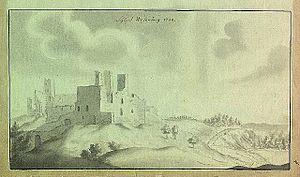
Le château de Wesenberg est un château fort en ruines situé à côté de Rakvere au nord de l’Estonie.